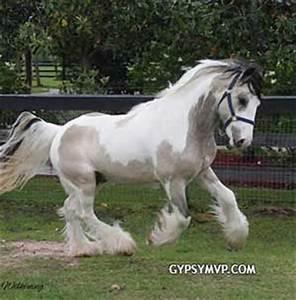
horse